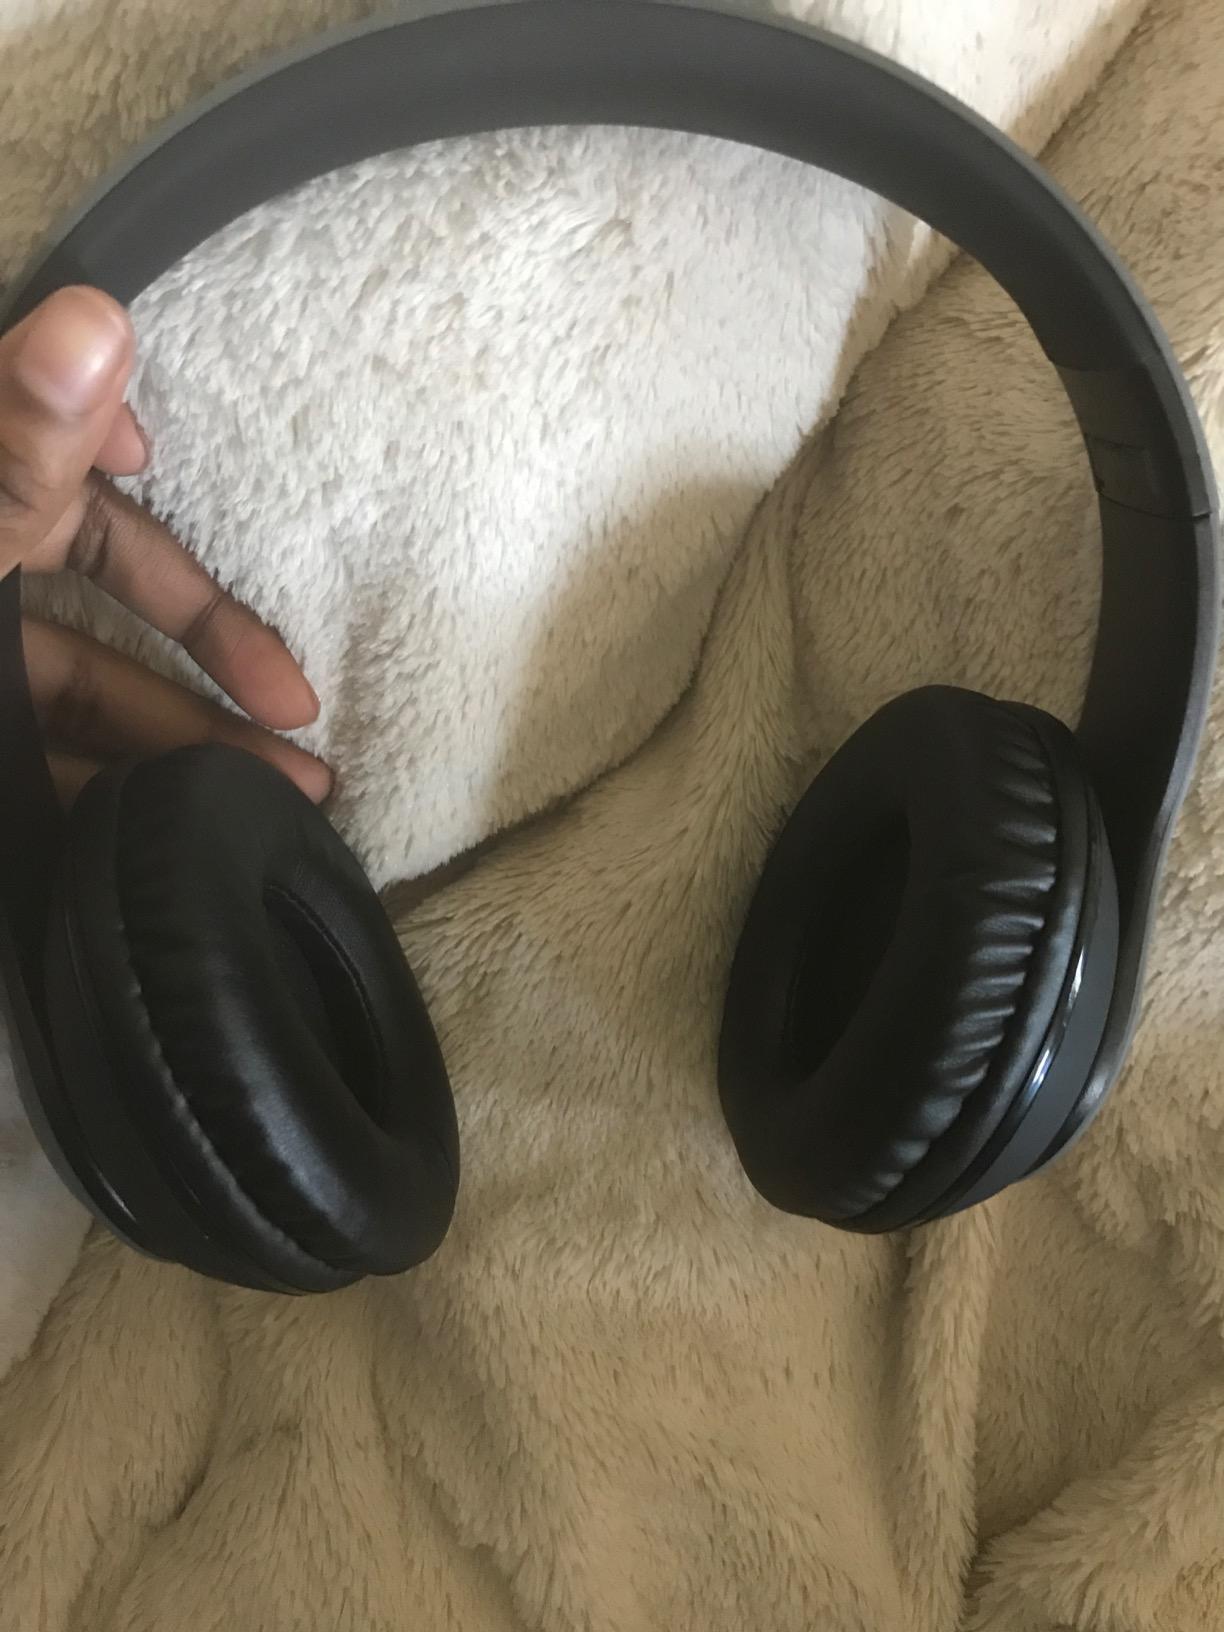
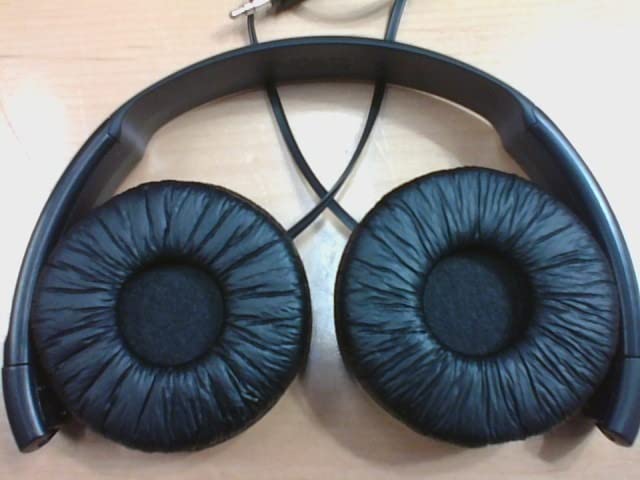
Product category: headphones
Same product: no